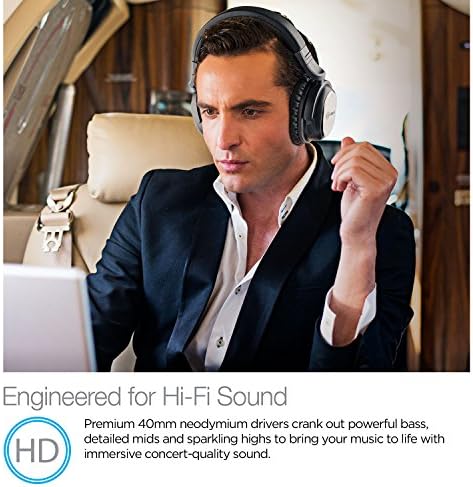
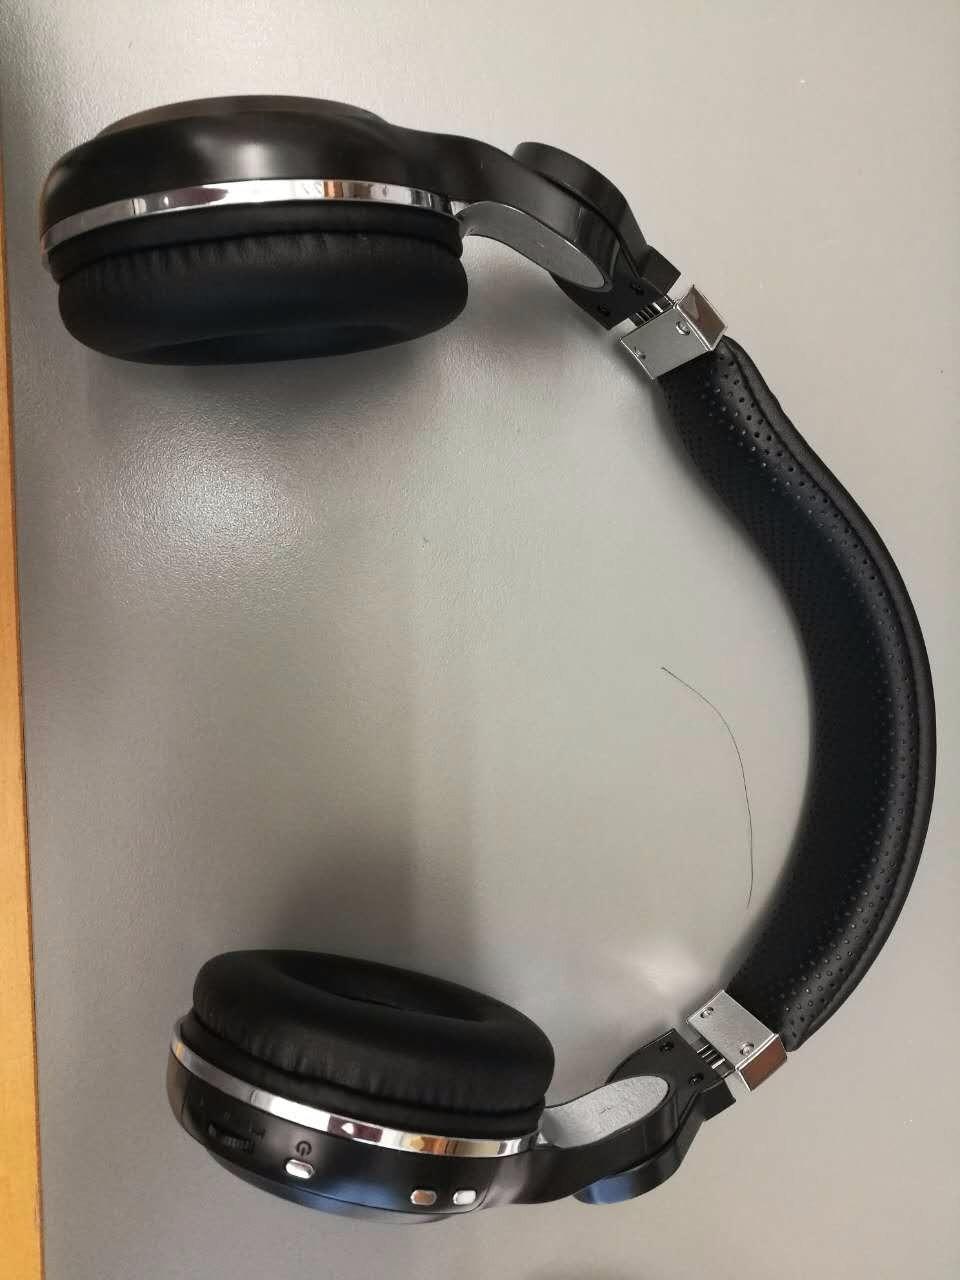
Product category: headphones
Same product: no